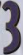
Number: 3